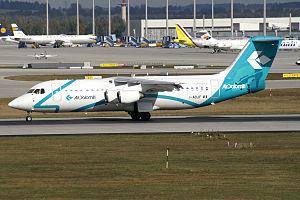
Air Dolomiti est une compagnie aérienne régionale italienne, basée à Dossobuono, Villafranca di Verona. C'est une compagnie régionale qui appartient à Lufthansa et qui dessert également Barcelone, Francfort-sur-le-Main, Genève, Munich, Paris et Prague.